Guatemala national football team

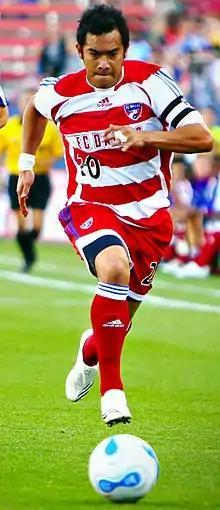
Carlos Ruiz is Guatemala's top goalscorer and their most capped player.

"As of 2 July 2025 after the match against the United States".